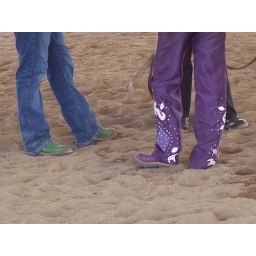
Ariat boots, that is. They come in all colors. What girls will wear at horse shows ...